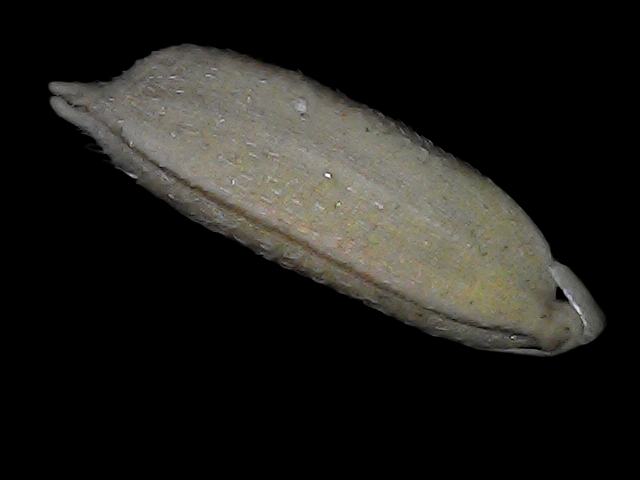
Rice variety: Bd79